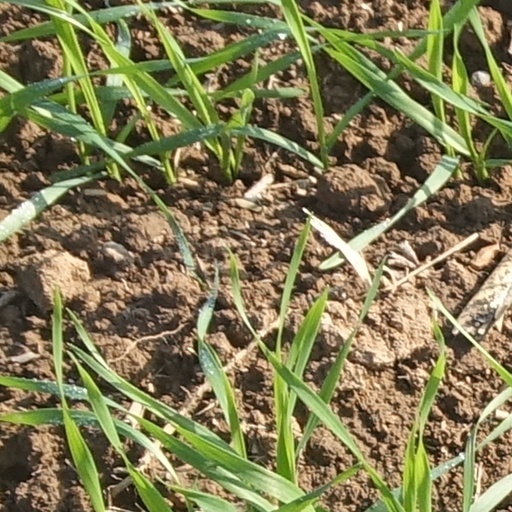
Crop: wheat